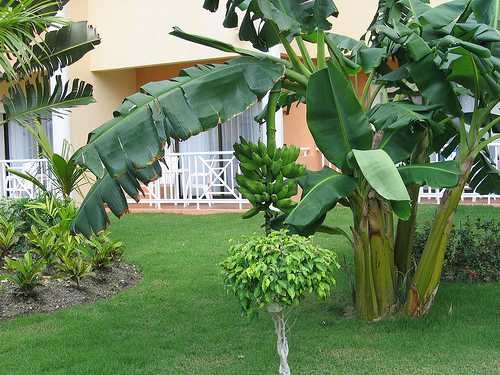
Label: Banana